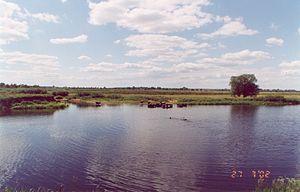
Tourguinovo est un village de la région de Tver en Russie qui est le chef-lieu administratif de la commune rurale de Tourguinovo. Il se trouve à 45 km au sud de Tver sur la rive gauche de la rivière Chocha. Il comptait 864 habitants en 1992. Il fait partie du raïon de Kalinine.